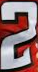
Number: 2